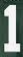
Number: 1